Honey Davenport

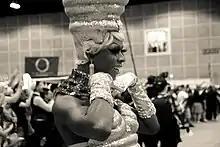
Davenport at RuPaul's DragCon LA 2019

After auditioning for "RuPaul's Drag Race" eight times, Davenport was selected as one of 15 contestants for the show's 11th season, which premiered on February 28, 2019. The invitation to compete came at a difficult time for her: she was homeless and having troubles in her marriage, and one of her mentors was in a coma. She borrowed about $20,000 from friends in order to commission the runway outfits she brought to the competition. For the season's first main challenge, a photo shoot, she was paired with her mentor Manila Luzon, who placed as runner-up on the third season of "Drag Race" and competed on the first and fourth seasons of "RuPaul's Drag Race All Stars". Davenport was eliminated in the series' first-ever six-way Lip Sync for Your Life, exiting in season 11's third episode as the 13th-place finisher.